Body bag

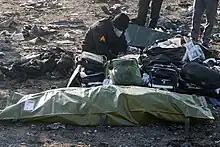
Body bag (Ukraine International Airlines Flight 752, 2020)

Body bags can also be used for the storage of corpses within morgues. Before purpose-made body bags were available, cotton mattress covers were sometimes used, particularly in combat zones during the Second World War. If not available, other materials were used such as bed sheets, blankets, shelter halves, ponchos, sleeping bag covers, tablecloths, curtains, parachute canopies, tarpaulins, or discarded canvas—"sealed in a blanket"—slang. However, the subsequent rubber (and now plastic) body bag designs are much superior, not least because they prevent leakage of body fluids, which often occurs after death. The dimensions of a body bag are generally around 36 inches by 90 inches (91 cm by 229 cm). Most have some form of carrying handles, usually webbing, at each corner and along the edges.